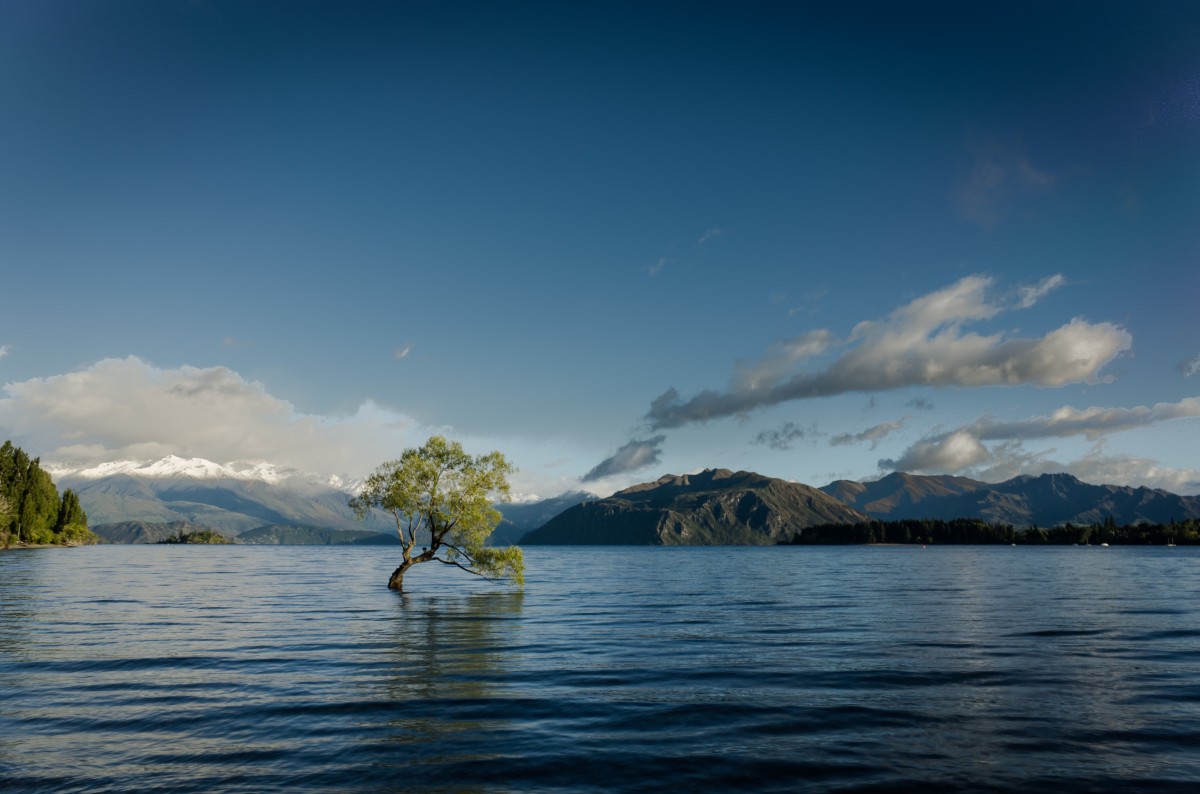
Tags: tree, water, ocean, horizon, mountain, cloud, sky, boat, morning, shore, wave, lake, dusk, paddle, reflection, vehicle, flood, tranquil, scenic, bay, fjord, kayak